Dick Barton Strikes Back

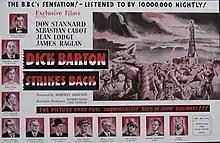

Dick Barton Strikes Back is a 1949 British second feature ('B') spy film directed by Godfrey Grayson and starring Don Stannard. It was written by Elizabeth Baron and Ambrose Grayson and was the third of three films that Hammer Film Productions made about agent Dick Barton, although it was the second one to be released. The film was trade shown on March 7, 1949, and on July 9th, Don Stannard was killed in a car accident, after which the film was released on July 18th, 1949. The second film in the series, Dick Barton at Bay, had actually been completed earlier in 1948, but perhaps because of Stannard's untimely death, it was only released (as the third film in the series) in 1950.